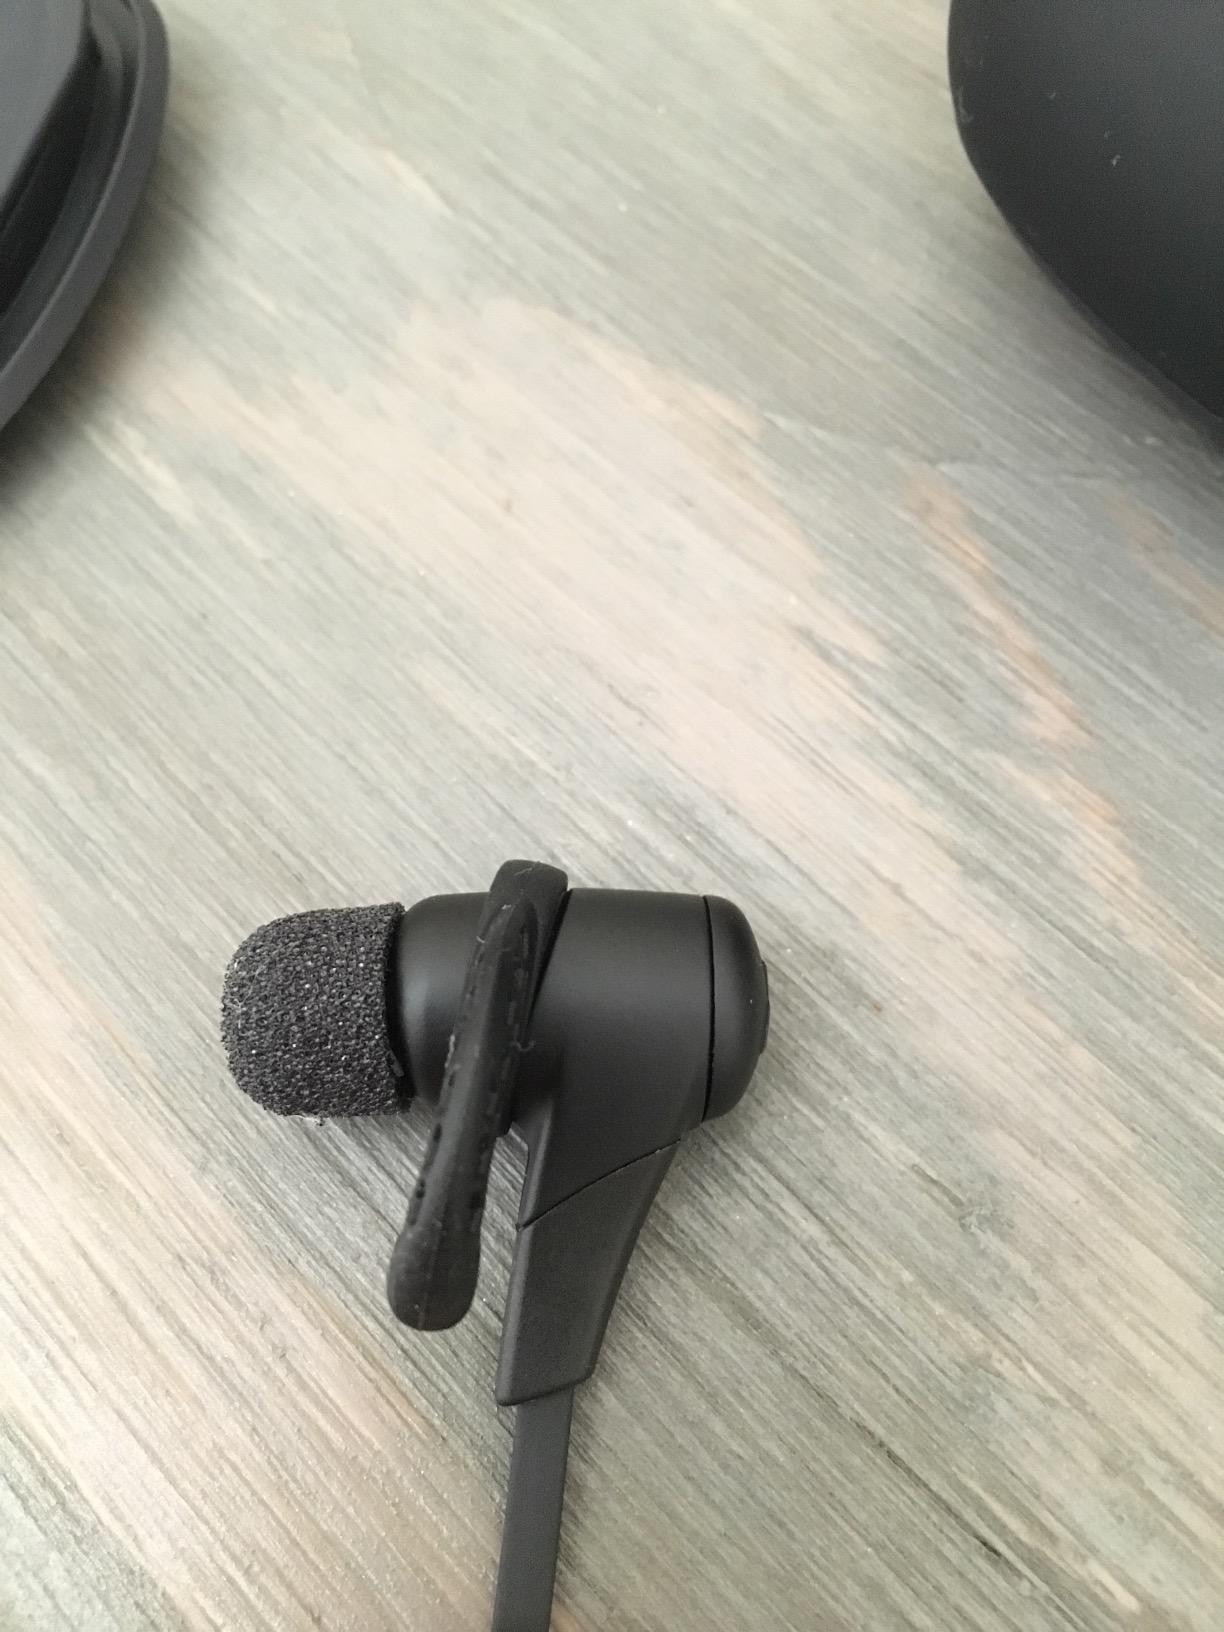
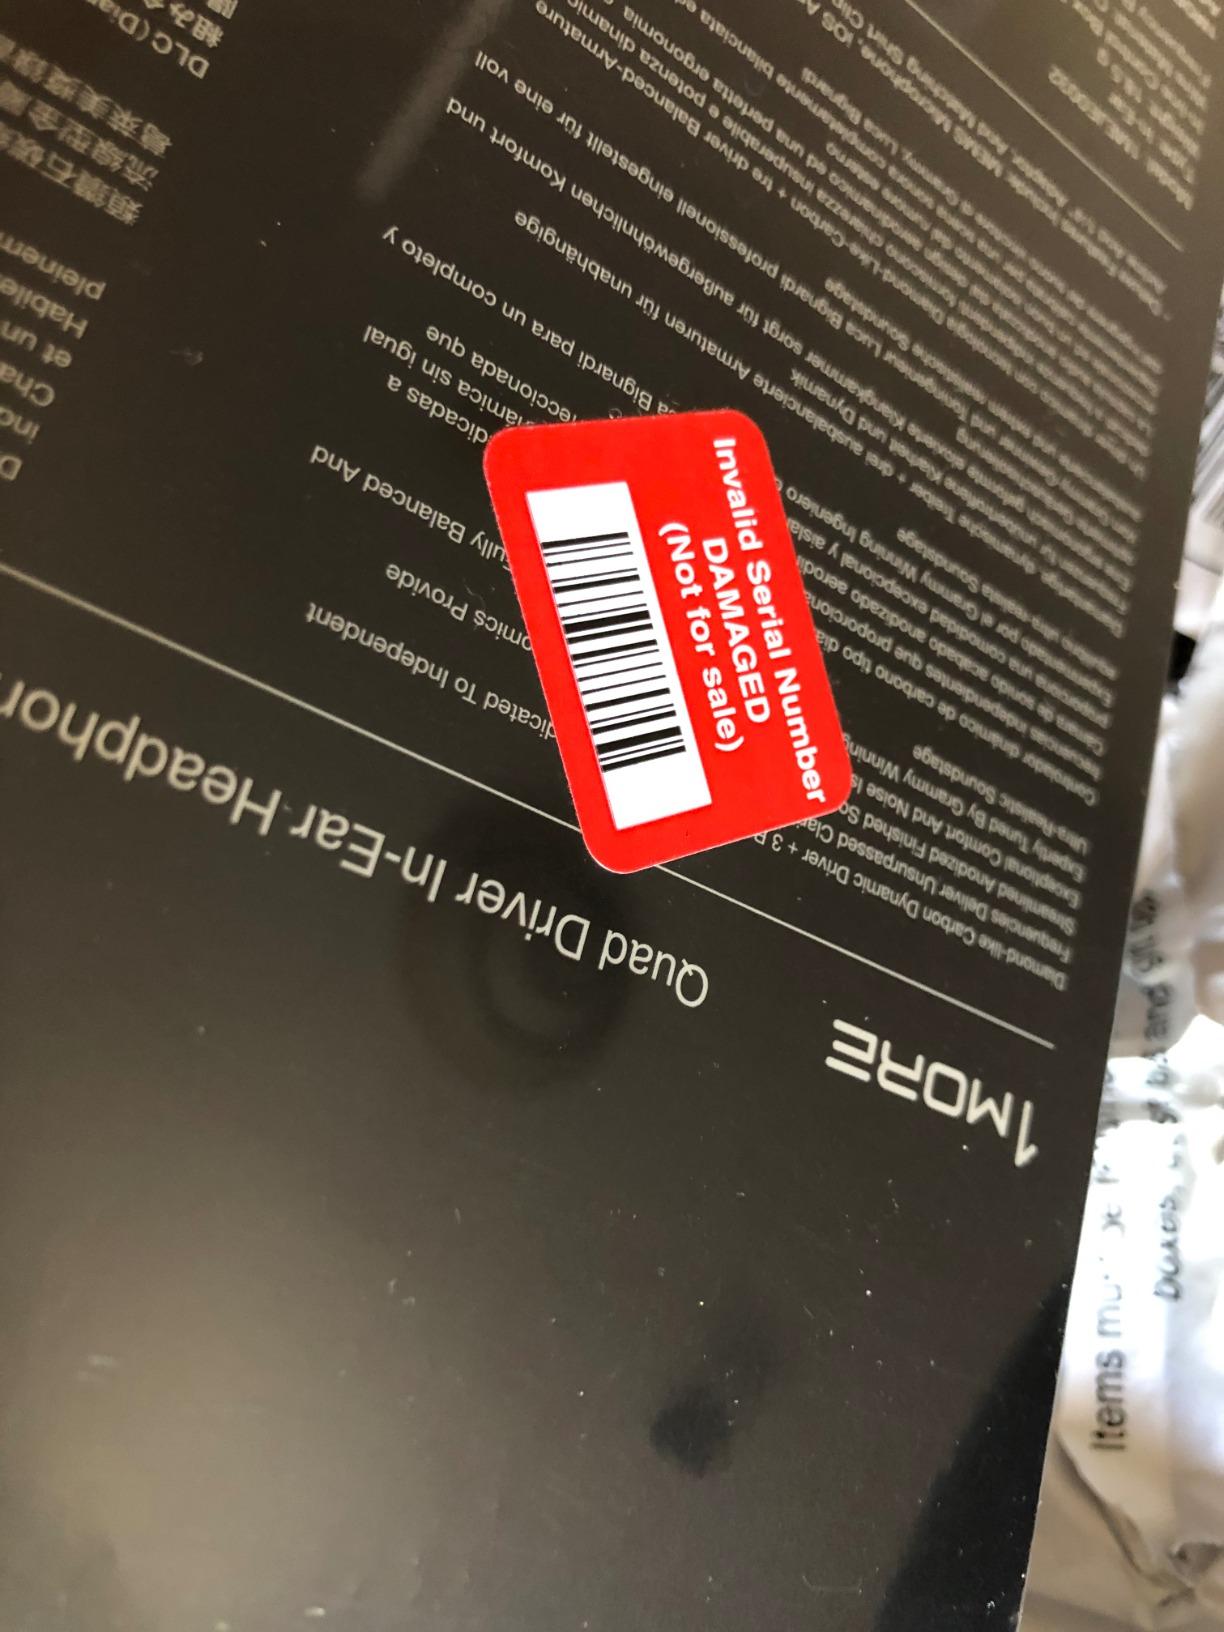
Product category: headphones
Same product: no